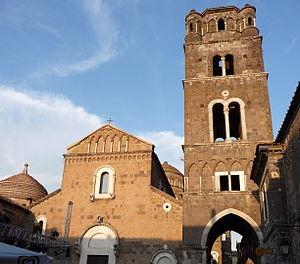
La liste des évêques de Caserte recense les noms des évêques qui se sont succédé sur le siège épiscopal de Caserte, en Italie depuis la fondation du diocèse homonyme au XIIᵉ siècle.